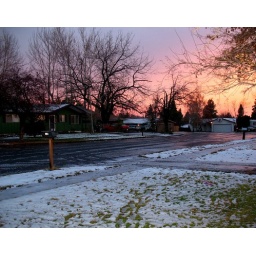
beauty in the sky and beauty on the ground